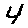
Label: 4